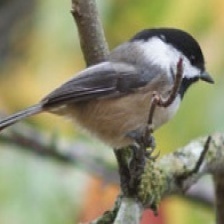
Species: BLACK-CAPPED CHICKADEE
Scientific name: POECILE ATRICAPILLUS
ImageNet parent category: chickadee